Merdeka Palace

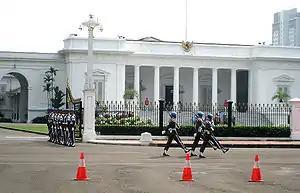
Changing of the guard ceremony at the Merdeka Palace

Since 17 July 2016, the changing of the guard ceremony by the Paspampres has been opened to the public. It is held at 8 am on every last Sunday of the month in front of the palace yard.